Charles Brickett Haddock

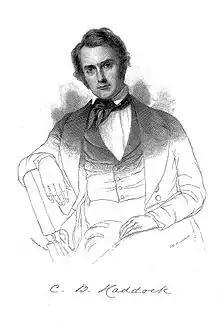
Charles Brickett Haddock

Charles Brickett Haddock (20 June 1796, Franklin, New Hampshire – 15 January 1861, West Lebanon, New Hampshire) was a New Hampshire educator, author, politician and civil servant.